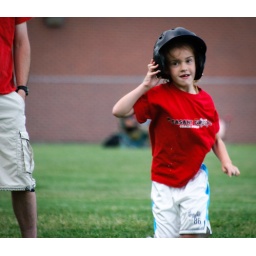
Ayla running to home base in coach pitch.